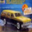
Label: automobile